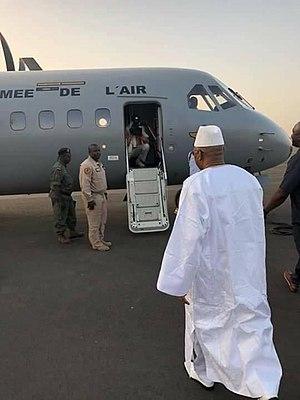
Le Premier ministre malien, Soumeylou Boubeye Maïga, en visite à Tessalit, le 22 mars 2018. (VOA/Kassim Traoré)Le fait que les FAMA soient également créditées pourrait indiquer que cette photo a été prise à l'embarquement à Bamako du ministre.